En Jeevan Paduthu

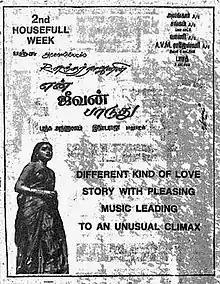
Poster

En Jeevan Paduthu is a 1988 Indian Tamil-language romance film directed by R. Sundarrajan. The film stars Karthik and Saranya, supported by Sudha Swarnalakshmi, Captain Raju and Kapil Dev. It was released on 23 June 1988.